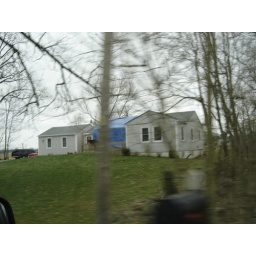
A home with signifcant roof damage caused by the tornado.